Hodge's Coaches

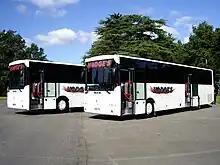
MAN A91s/Fast Concept Car Starter

The coach company was founded in 1924 by George Edward Hodge and still operates from the same site in Sandhurst, Berkshire. Hodge's Coaches is now the oldest coach company in Berkshire that is still owned and operated by the original family. Before operating coaches George Hodge operated trucks from the same site, Deepnell Garage which was next door to his brother Walter's shoe repair shop. History of Sandhurst. The company was taken over and modernised by the founders eldest son Peter R Hodge in 1962, he continued to operate successfully until retiring in 2001, the company is now owned and operated by three of his sons Mark, Martin and Paul Hodge. Mathew Hodge the first of fourth generation to run Hodge's is now in charge of the workshops.